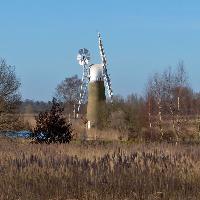
Weather: sun or clear